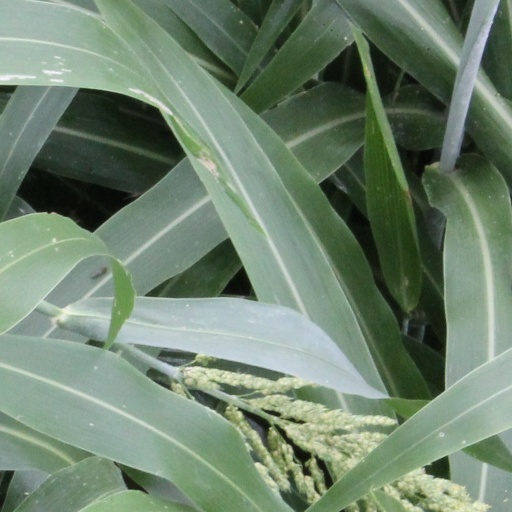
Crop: sorghum